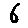
Label: 6